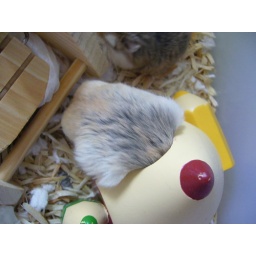
he thinks he's small and tries to squeeze into the pencil house through the window above (unsuccessfully)